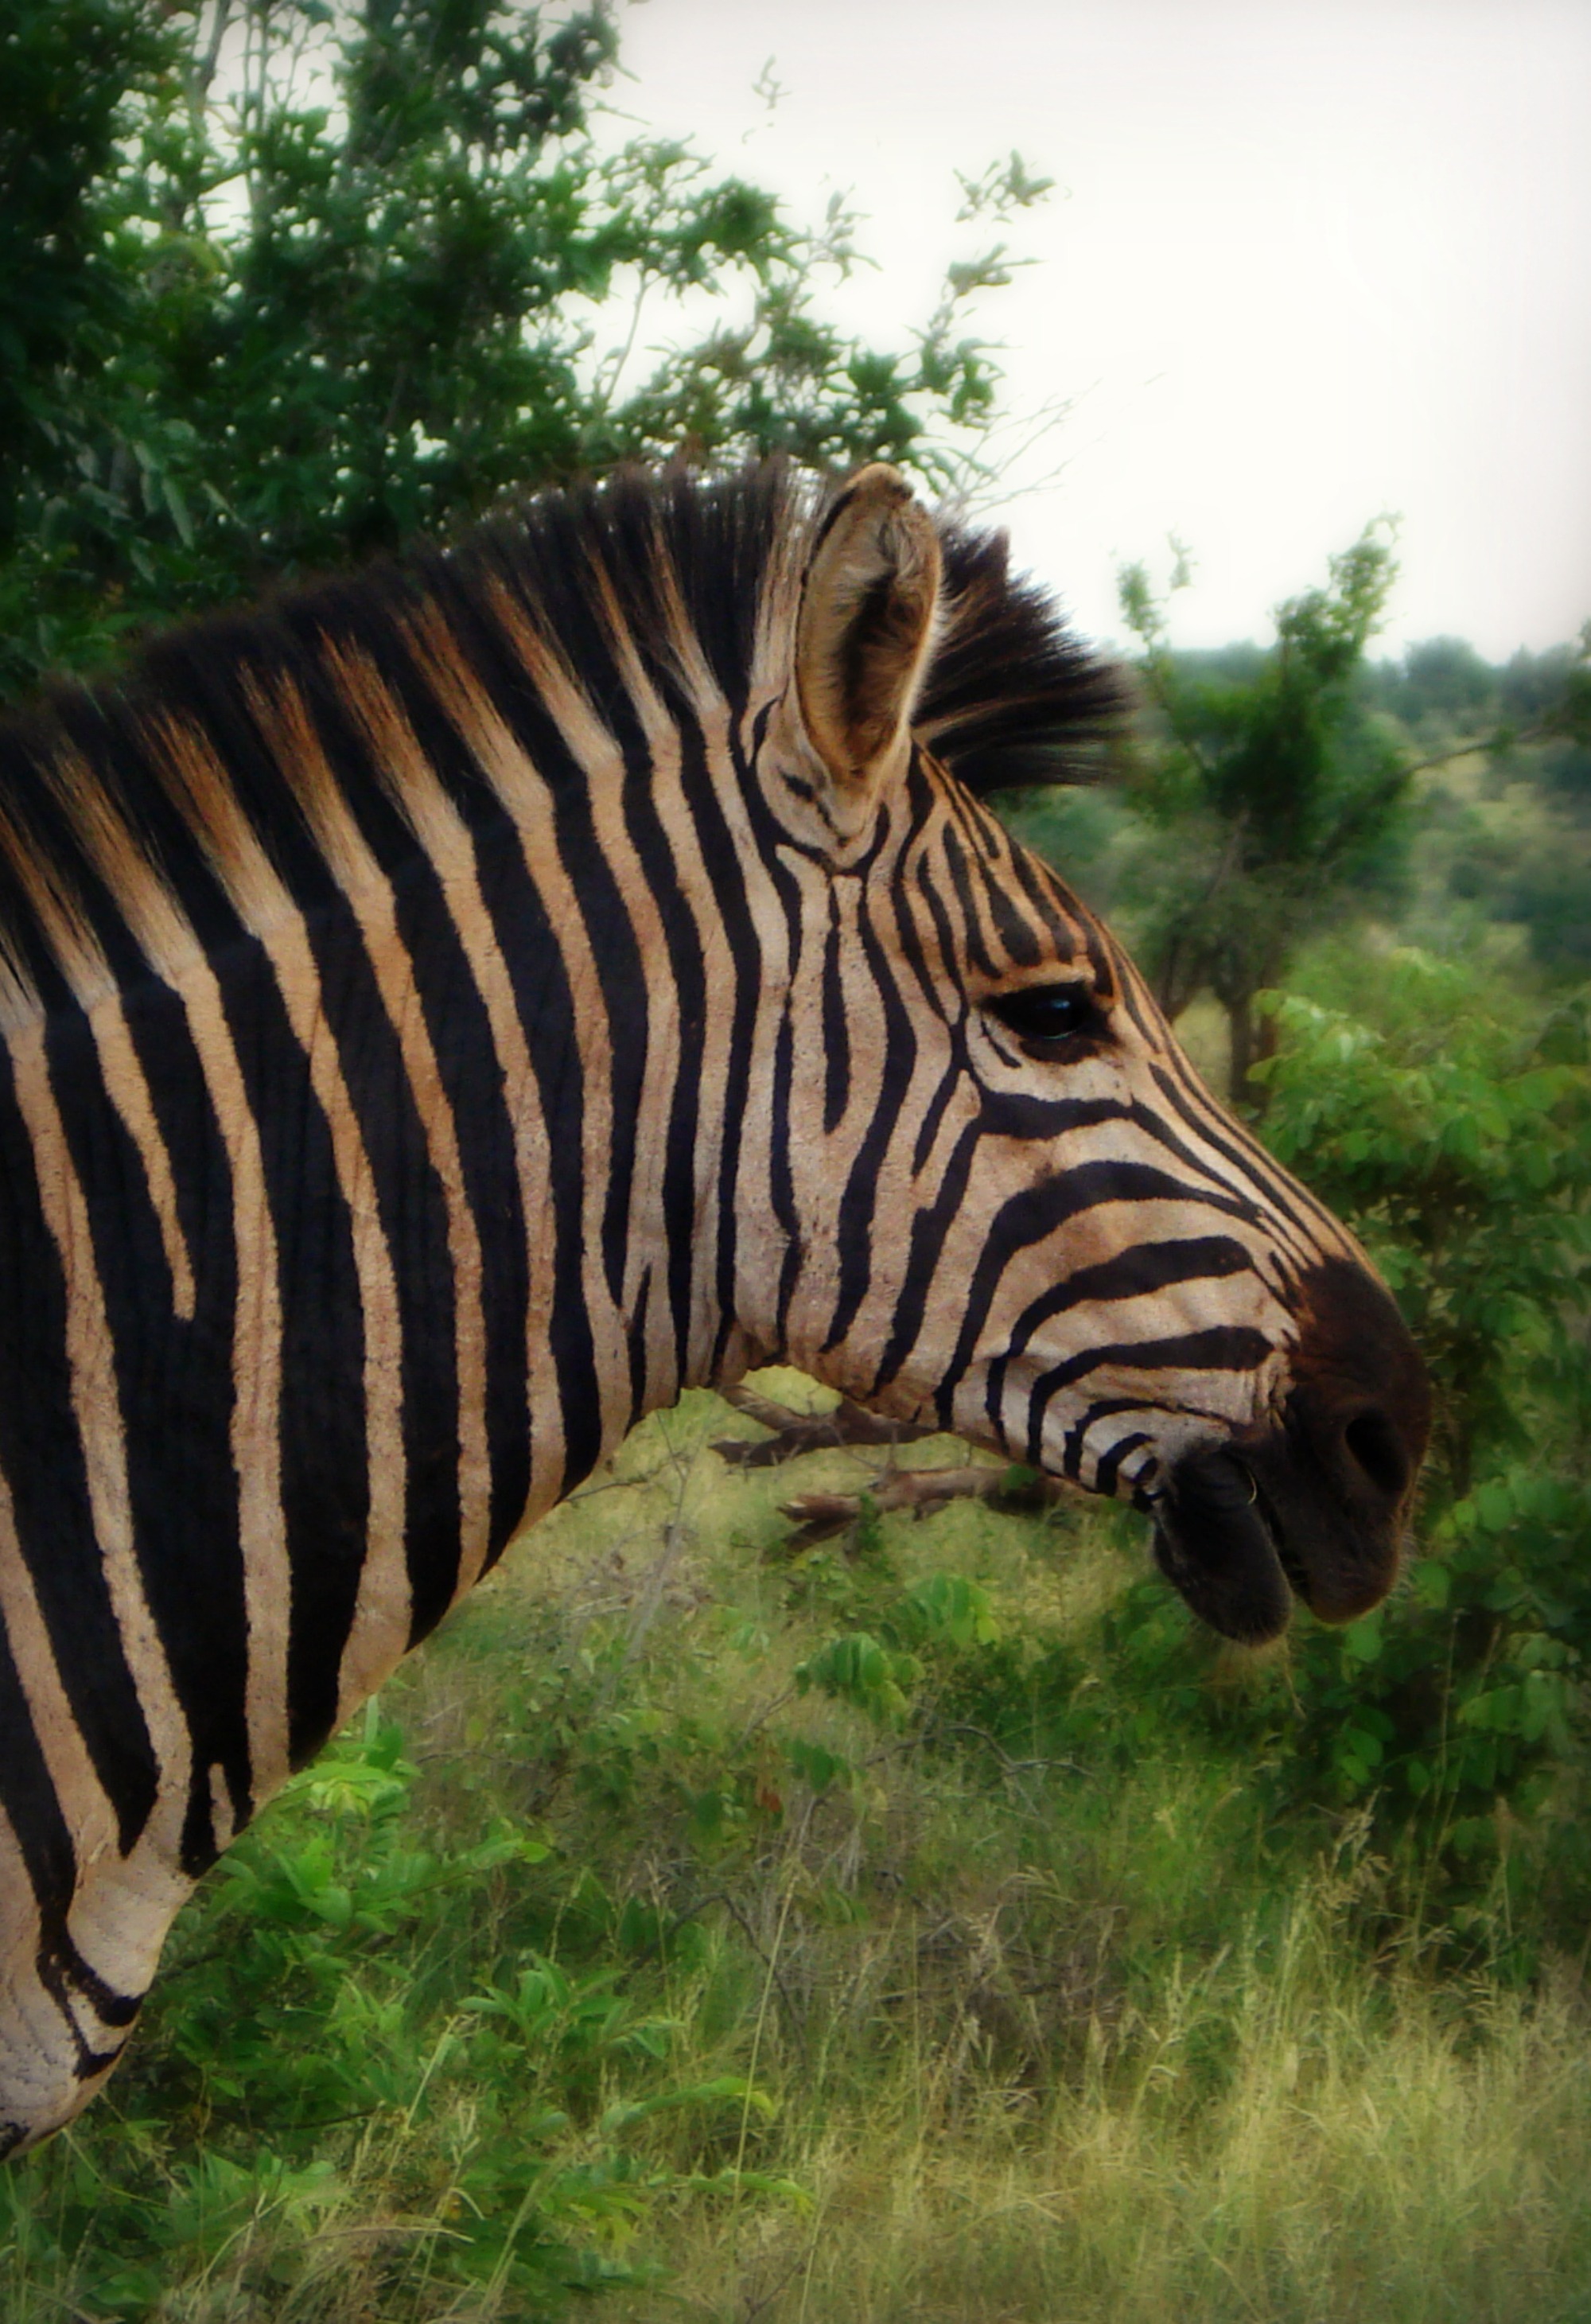
nature, animal, wildlife, zoo, jungle, africa, mammal, fauna, savanna, zebra, safari, south africa, horse like mammal, zebra profile